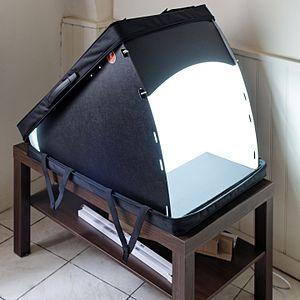
Un studio photo numérique, est une solution tout-en-un permettant de réaliser facilement des photographies d'objets appelées packshots ou « photos produit ». L'objectif est de permettre à un néophyte de la photographie de créer des images de haute qualité de lecture.